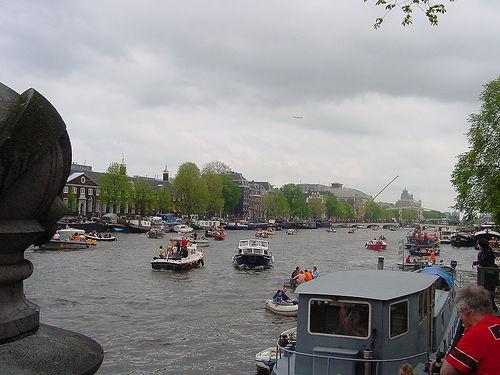
Weather: cloudy or overcast